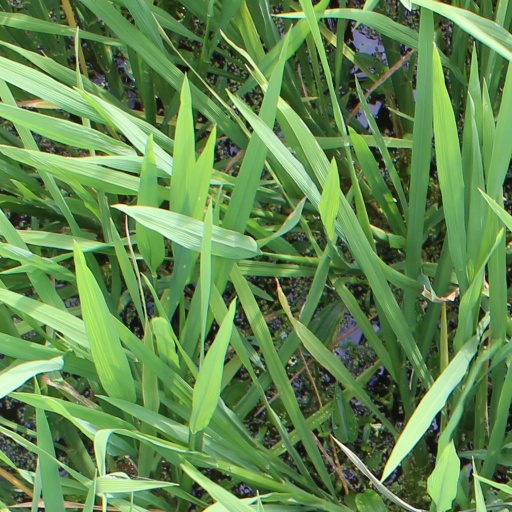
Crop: rice